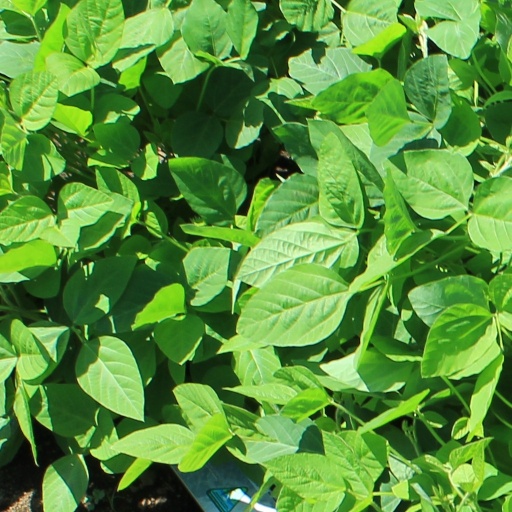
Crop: soybean